Infanta Doroteia of Braganza

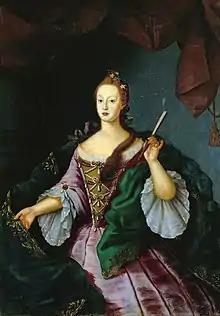
Portrait by Vieira Lusitano

Doroteia of Braganza (21 September 1739 14 January 1771) was a Portuguese infanta as the daughter of King Joseph I of Portugal and Mariana Victoria of Spain.